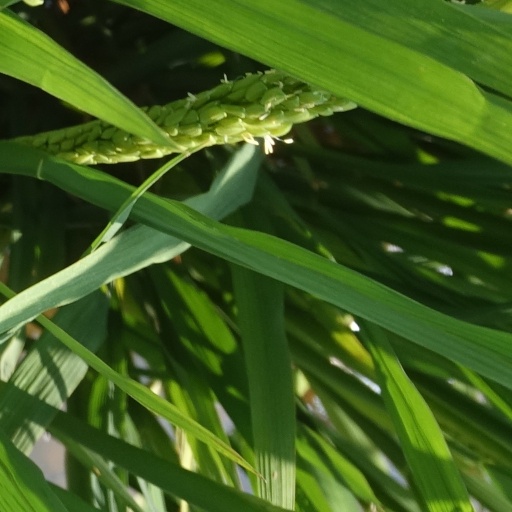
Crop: rice